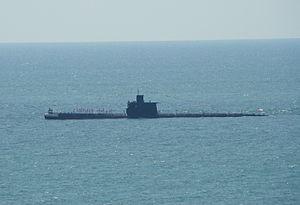
Le Slava est un sous-marin de classe Romeo de la marine bulgare. Son numéro de coque est le 84. Il a porté le nom Leninski komsomol jusqu’à 1991.